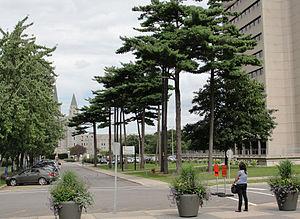
Rue des Sciences de l'éducation, Université Laval, Québec.
L’Université Laval est l'une des plus grandes universités au Canada. Elle a été fondée en 1852 à l'initiative du Séminaire de Québec, lui-même fondé en 1663, et constitue ainsi le plus ancien établissement d’enseignement supérieur francophone en Amérique, et la sixième plus ancienne université du Canada.
La Cité-Universitaire est un des 35 quartiers de la ville de Québec. Elle est située dans l'arrondissement de Sainte-Foy–Sillery–Cap-Rouge. Plusieurs lieux d'enseignement s'y retrouvent dont le campus principal de l'Université Laval.